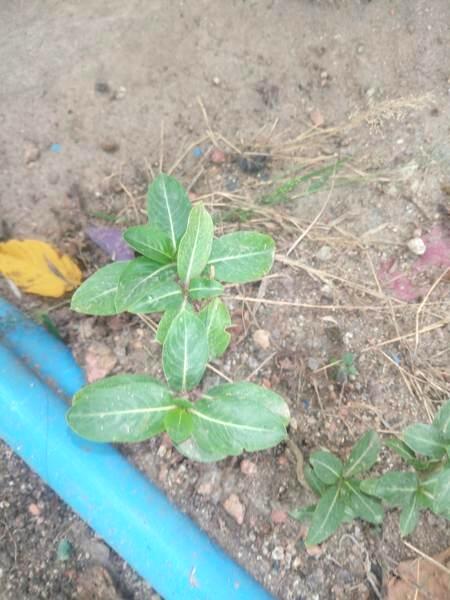
Plant: Nithyapushpa